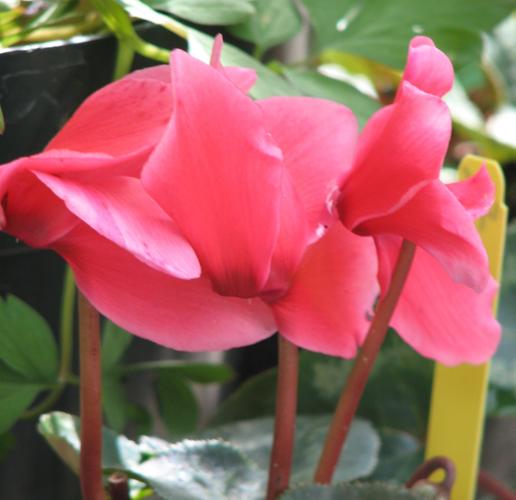
Label: cyclamen